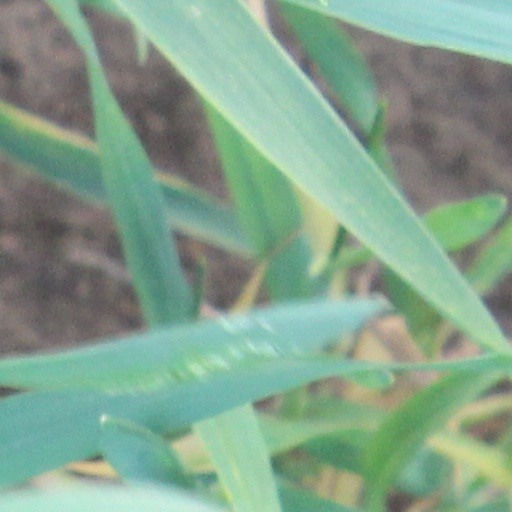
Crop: wheat